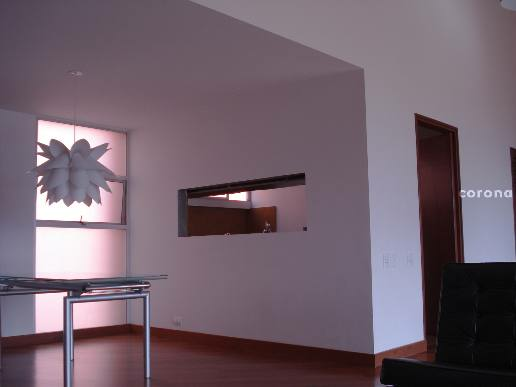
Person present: No